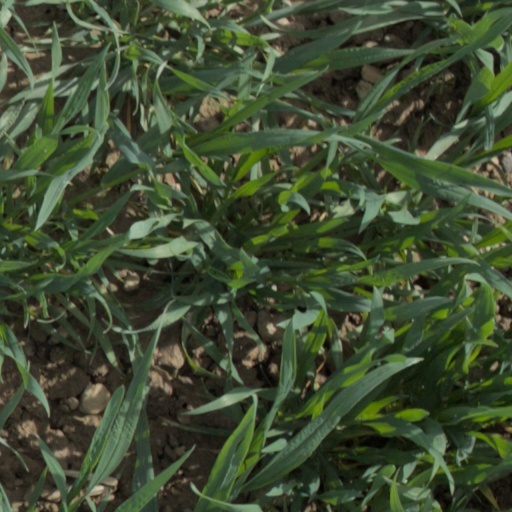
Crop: wheat